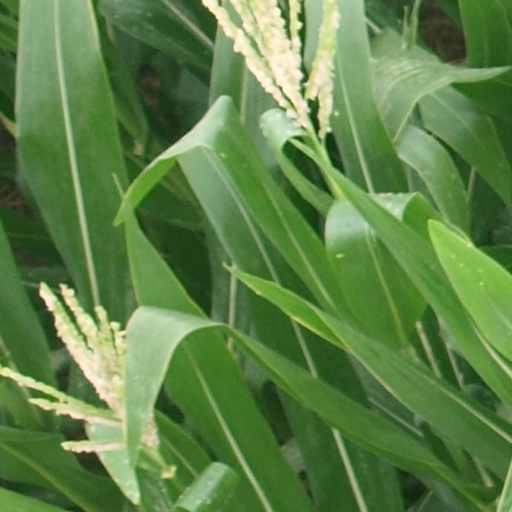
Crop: maize; corn